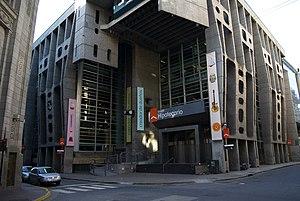
Le siège central de la Banque de Londres et d'Amérique du Sud et l'un des principaux exemples de brutalisme en Argentine. Elle fut construite dans les années 1960 pour cette banque. Elle se trouve au centre de l'intersection entre les rues de la Reconquête et Bartolomé Mitre, en plein centre du quartier de San Nicolás, à Buenos Aires.